Zitkala-Sa

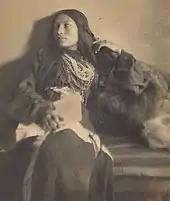
Zitkala-Ša, 1898, by Joseph Keiley

Zitkala-Ša was born on February 22, 1876, on the Yankton Indian Reservation in South Dakota. She was raised by her Dakota mother ("Every Wind or Reaches for the Wind"), whose English name was Ellen Simmons. Her father was a Frenchman named Felker, who abandoned the family when Zitkala-Ša was very young.